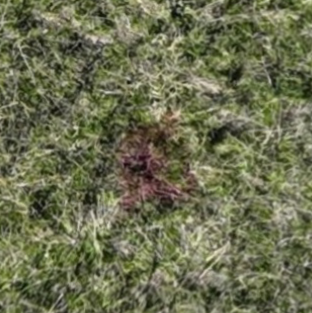
Month: october
Dye color: red
Dye concentration: high